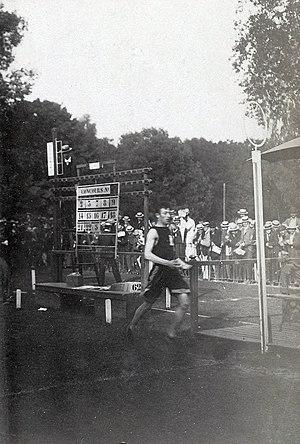
Michel Johann Théato est un athlète luxembourgeois courant pour la France, né le 22 mars 1878 à Luxembourg-Ville et mort le 2 avril 1923 à Paris, et licencié à l'Union Athlétique de Paris. Il est champion olympique du marathon lors des Jeux olympiques d'été de 1900 à Paris. Il remporta la première médaille d'or olympique en athlétisme pour la France. Il fut également vice-champion de France de cross-country en 1901.